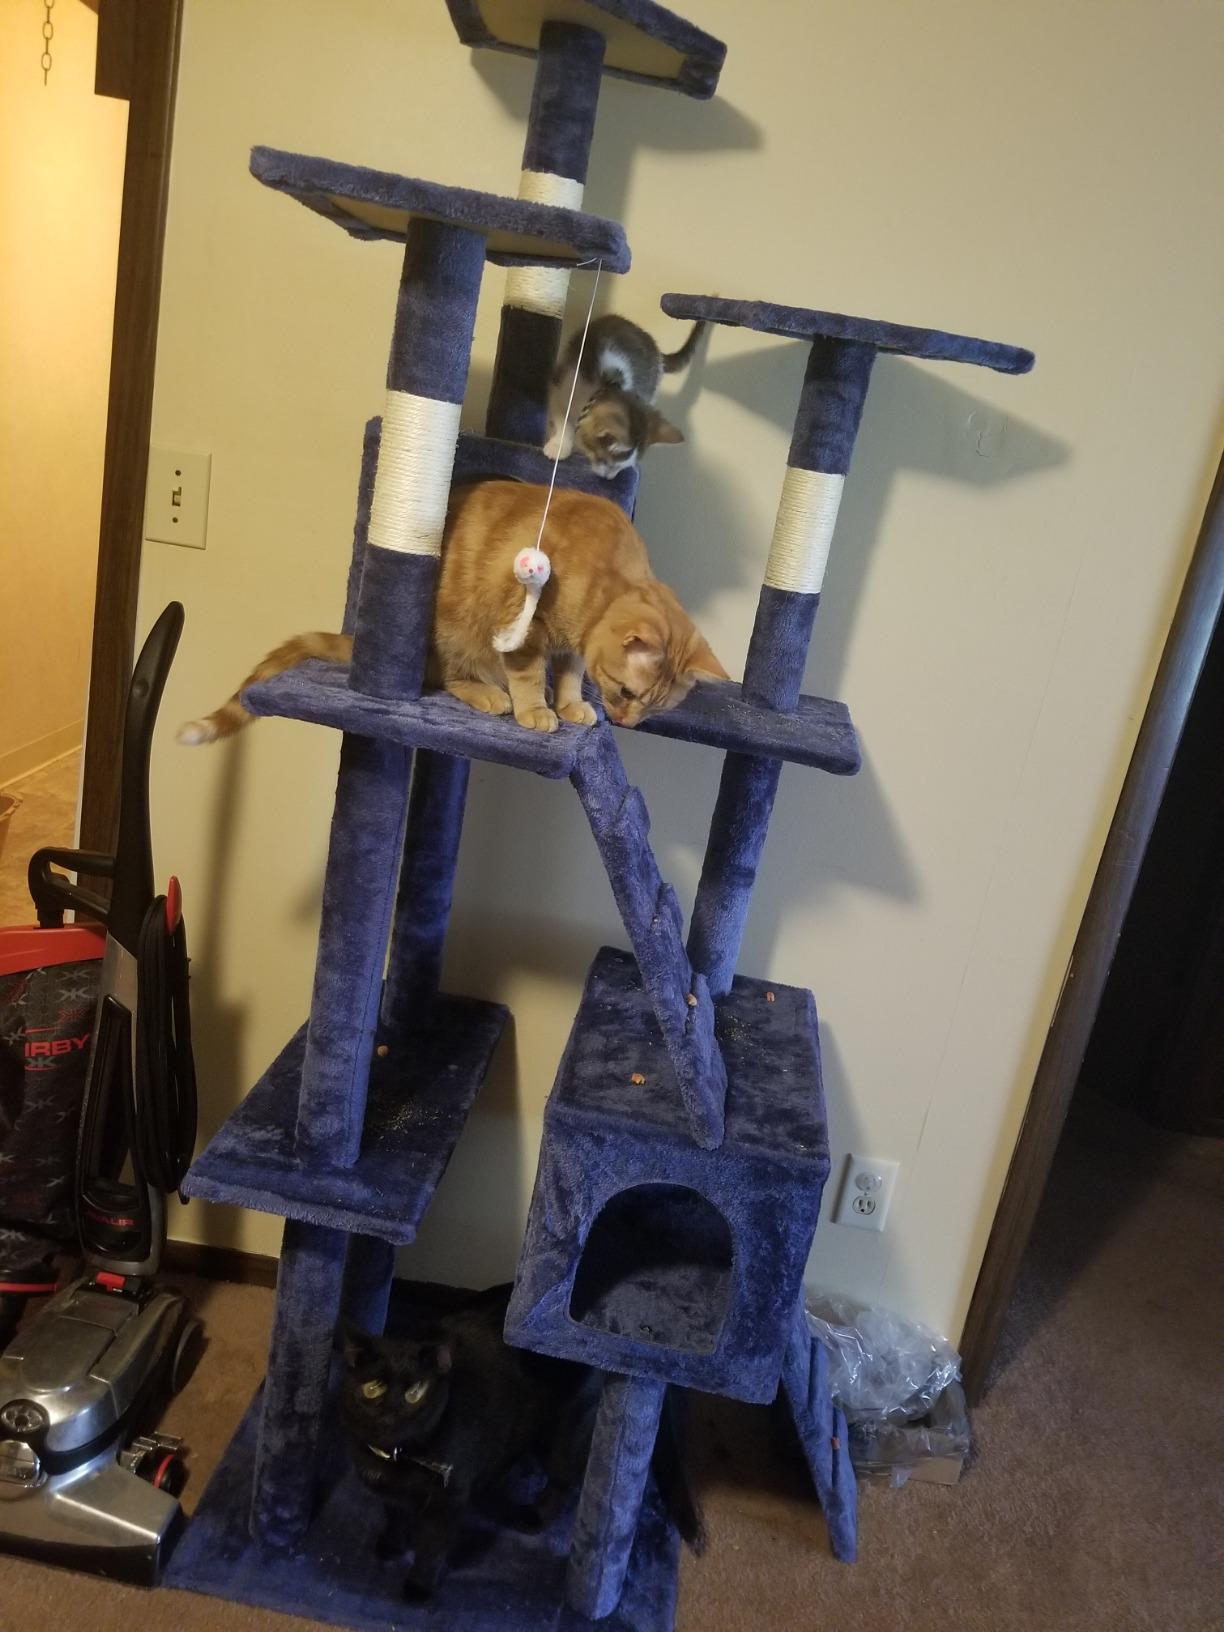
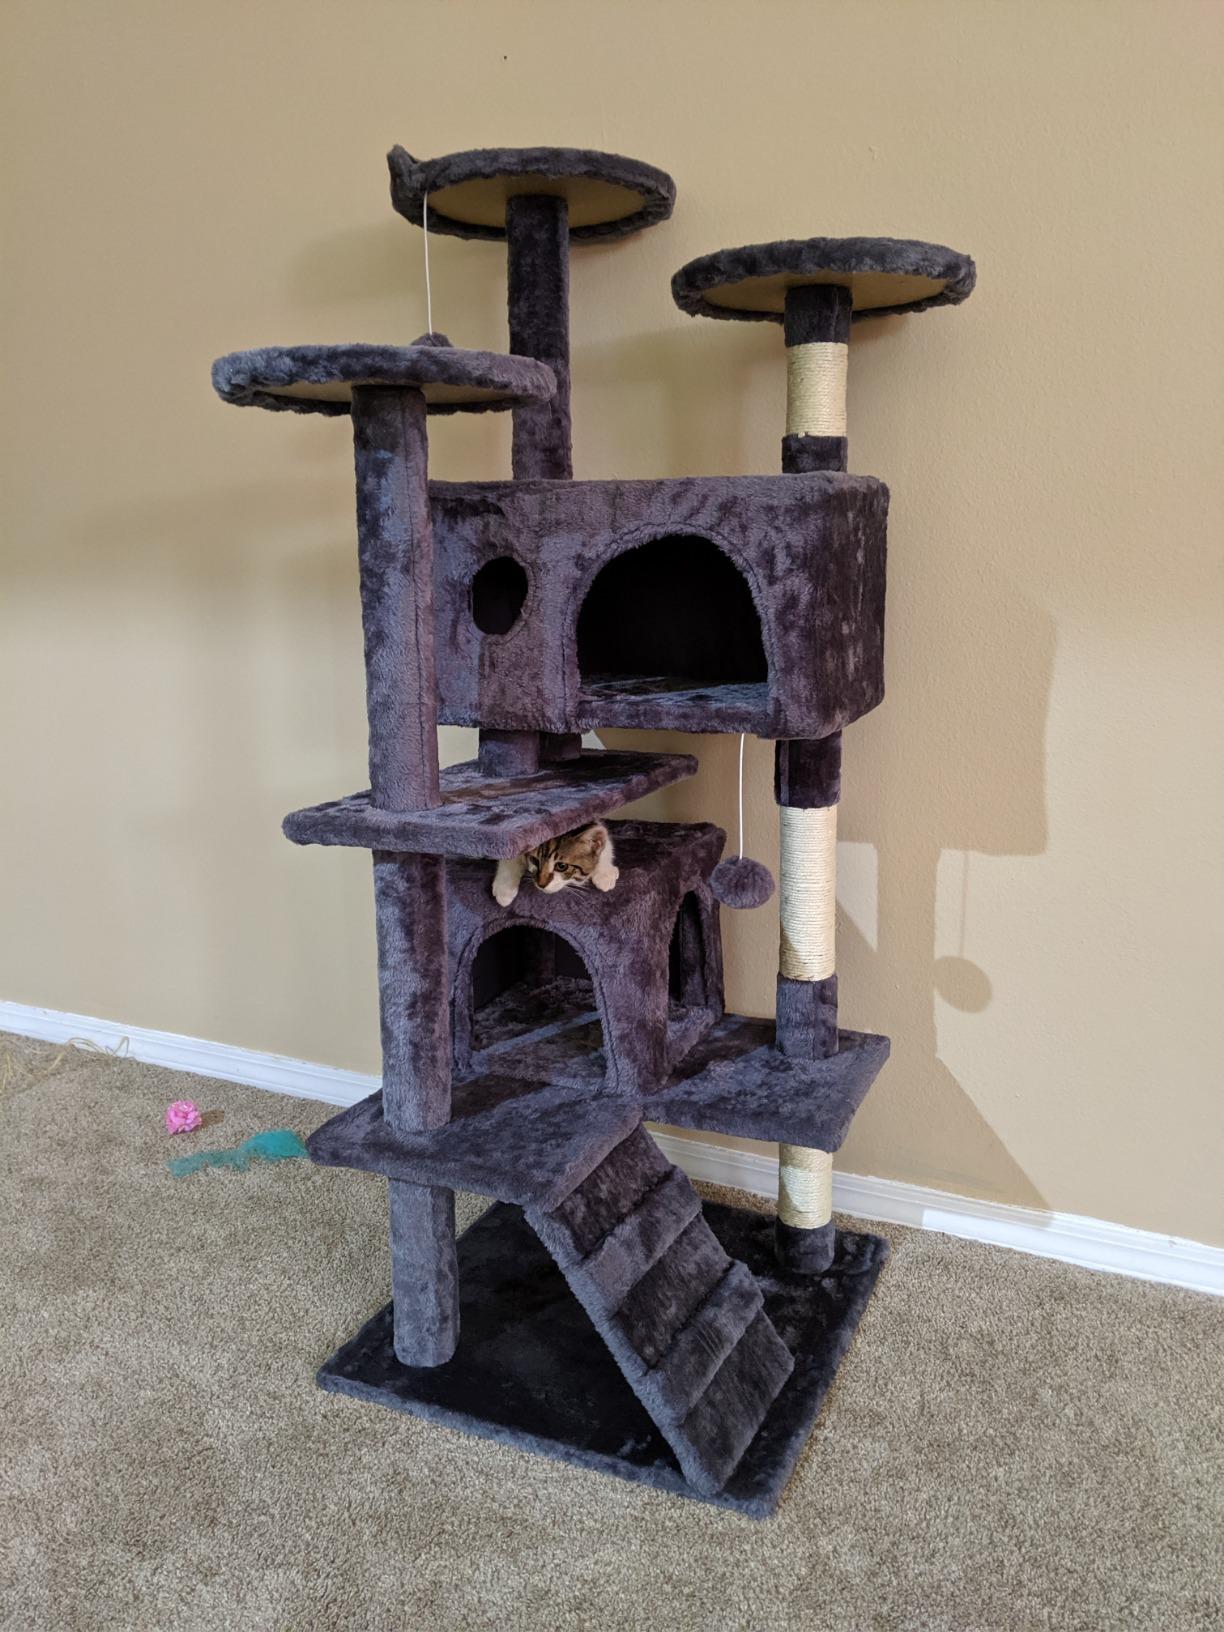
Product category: items_cat tree
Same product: no